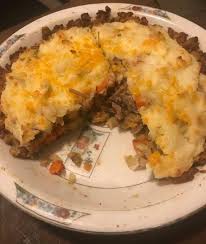
Waste category: biological